Ujaleshwar

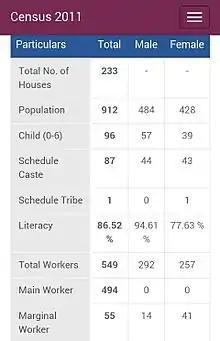

In 2011, a national census concluded that the population of Ujaleshwar was 851 with 184 families. This included 96 children 0-6 years old, 10.53% of the population. The sex ratio is 884, which is below the average sex ratio of Maharashtra State. The literacy rate is 86.52%, higher than the state's average of 82.34%.